Red Scare

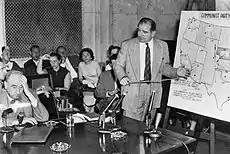
Senator Joseph McCarthy (right) with a map of Communist Party organizations, 1954

After the Soviet Union signed the non-aggression Molotov–Ribbentrop Pact with Nazi Germany on August 23, 1939, negative attitudes towards communists in the United States were on the rise. While the American communist party at first attacked Germany for its September 1, 1939 invasion of western Poland, on September 11 it received a blunt directive from Moscow denouncing the Polish government. On September 17, the Soviet Union invaded eastern Poland and occupied the Polish territory assigned to it by the Molotov–Ribbentrop Pact, followed by co-ordination with German forces in Poland. The CPUSA turned the focus of its public activities from anti-fascism to advocating peace, not only opposing military preparations, but also condemning those opposed to Hitler. The party did not at first attack President Roosevelt, reasoning that this could devastate American Communism, blaming instead Roosevelt's advisors.